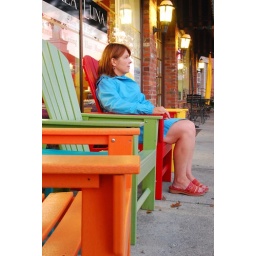
Woman in colorful row of chairs - Uptown Westerville